Nicolas de Nicolay

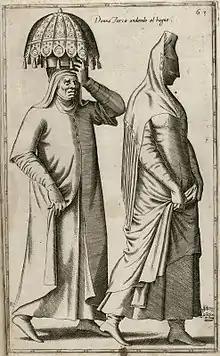

Nicolas de Nicolay, Sieur d'Arfeville & de Belair, (1517–1583) of the Nicolay (family) was a French geographer.